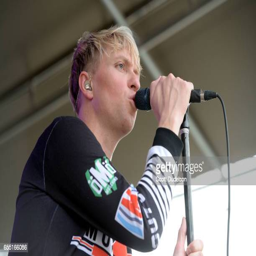
singer of the band musical artist appears onstage during the party at barbecue restaurant